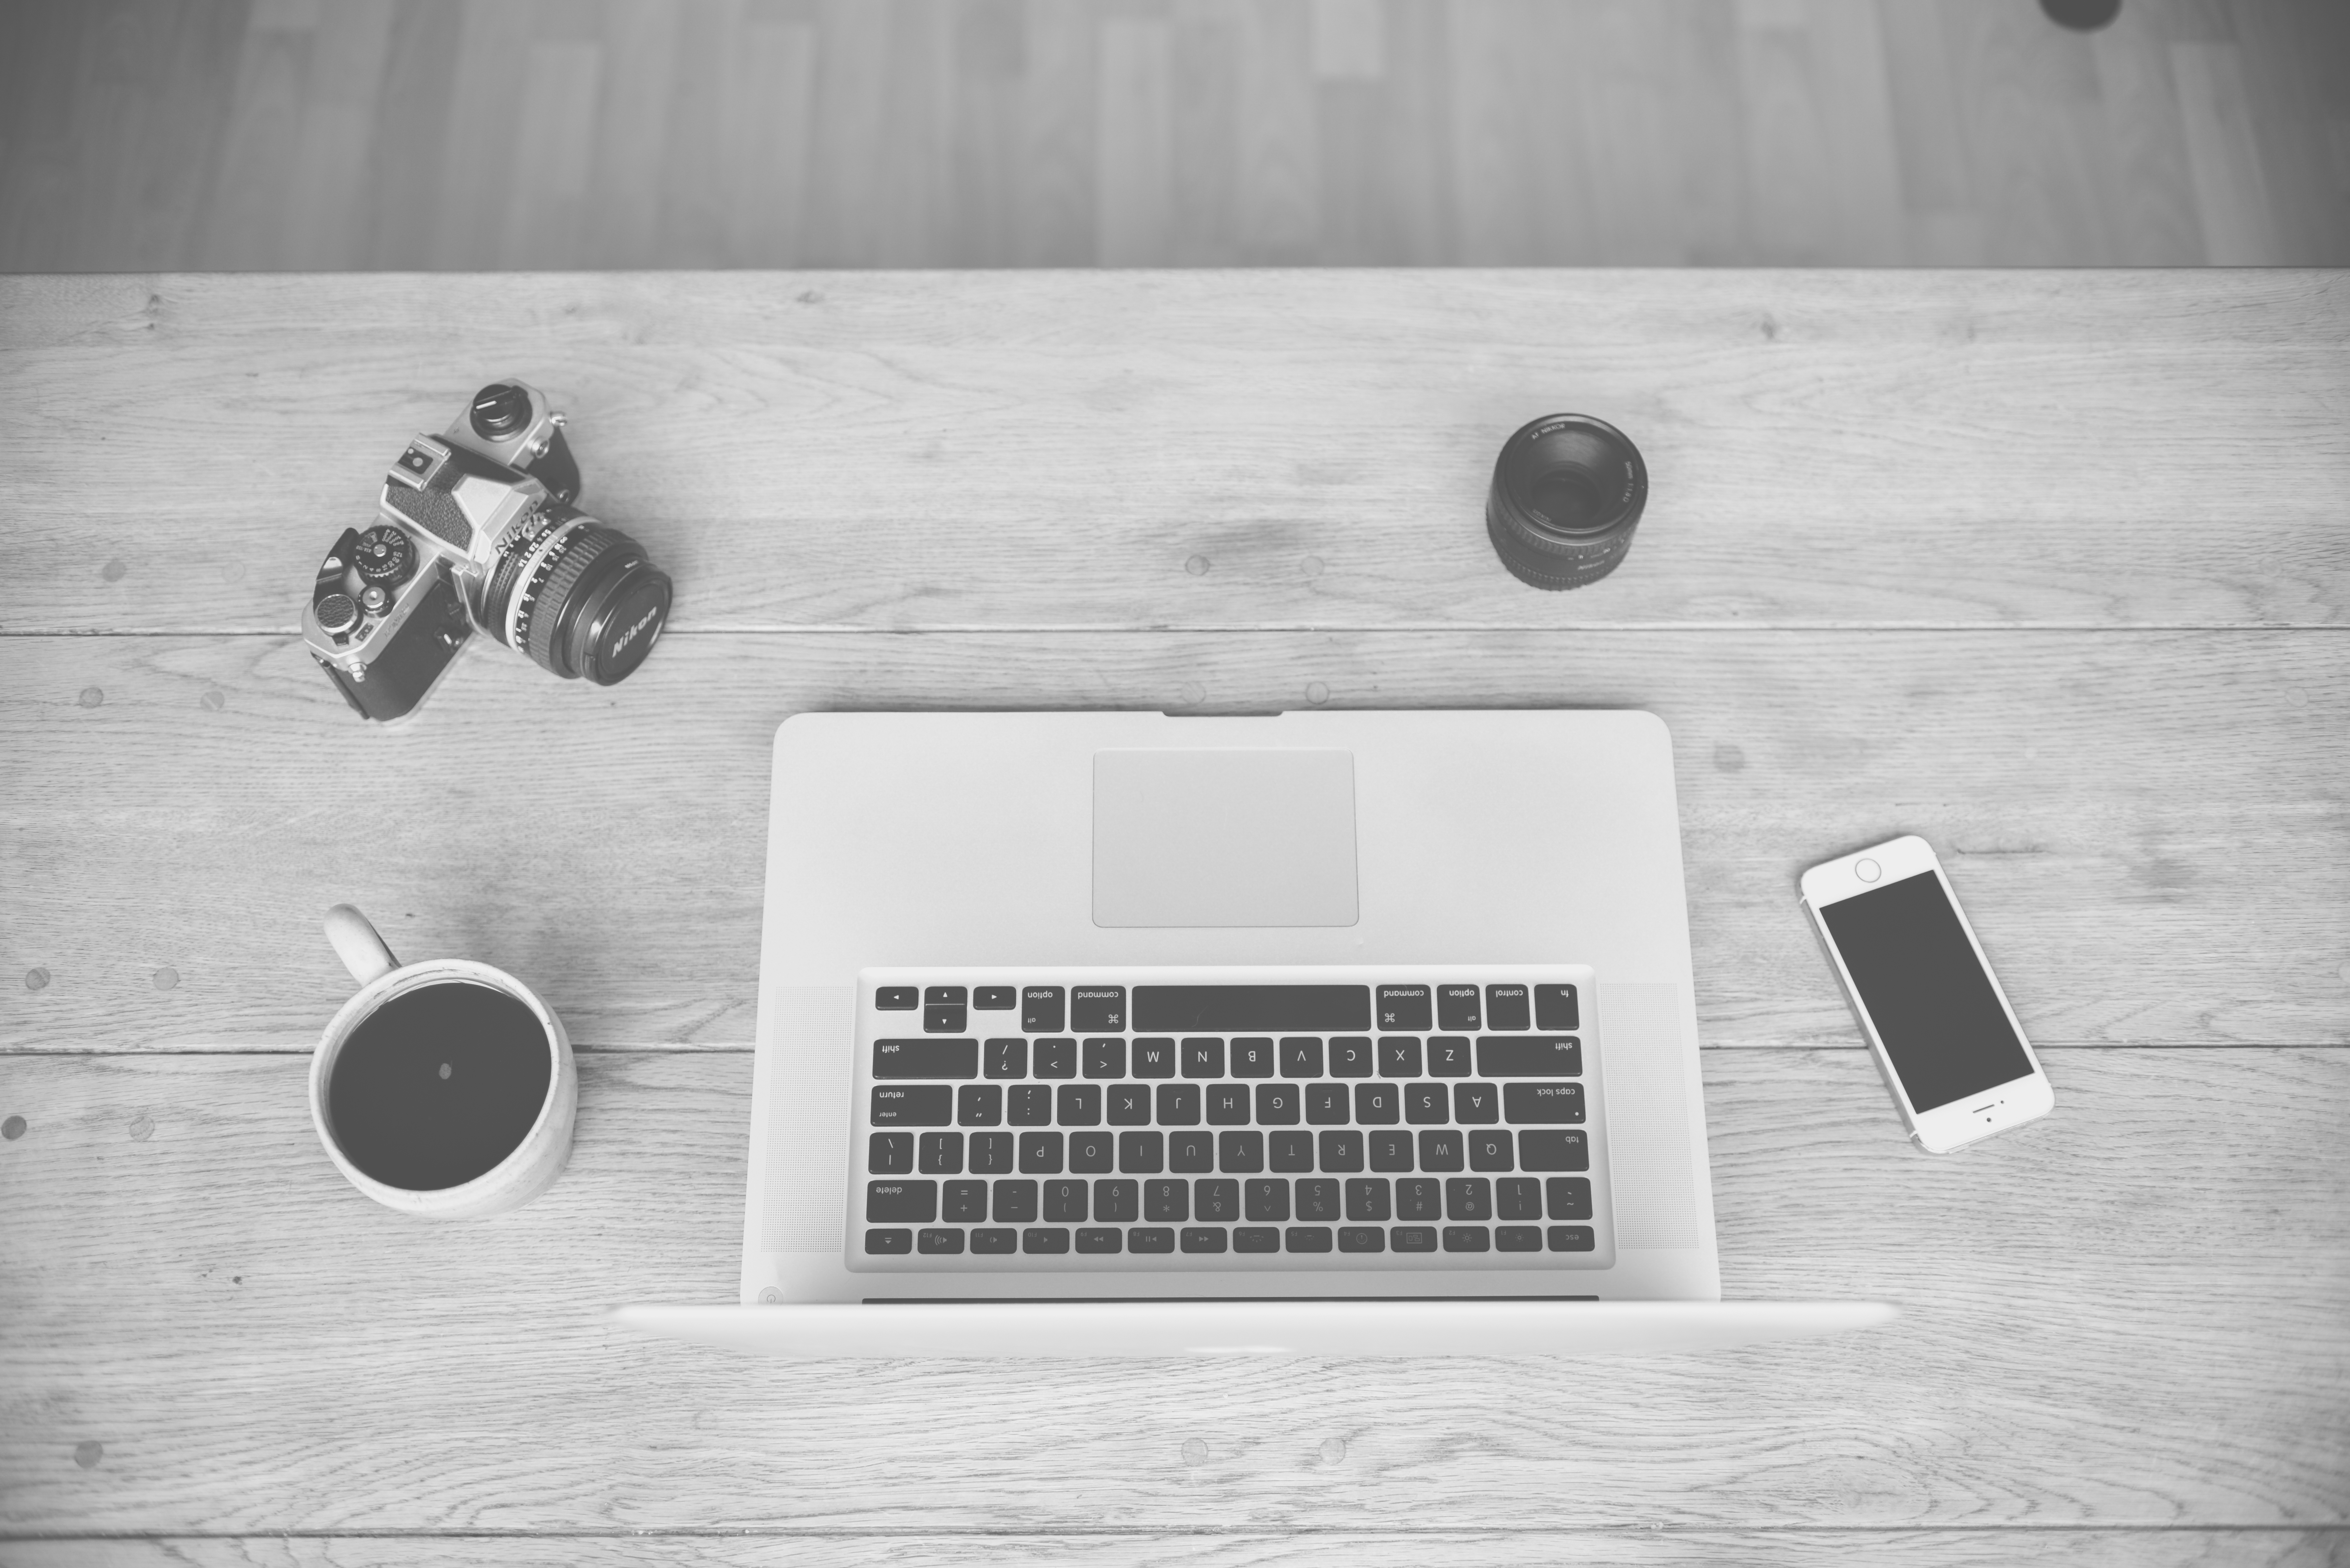
iphone, desk, notebook, apple, working, table, coffee, black and white, technology, white, camera, photography, photographer, house, floor, cup, lens, black, room, monochrome, macbook pro, electronics, drawing, design, photograph, image, shape, monochrome photography